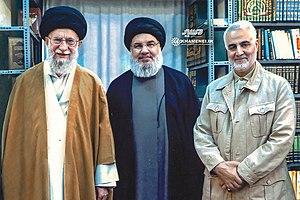
Qassem Soleimani, ou Ghassem Soleimani, né le 11 mars 1957 à Rabor et mort le 3 janvier 2020 à Bagdad, est un général iranien, commandant de la Force Al-Qods du corps des Gardiens de la révolution islamique.
Hassan Nasrallah, né le 31 août 1960 à Beyrouth, est un homme politique libanais, secrétaire général de l'organisation chiite Hezbollah depuis 1992.